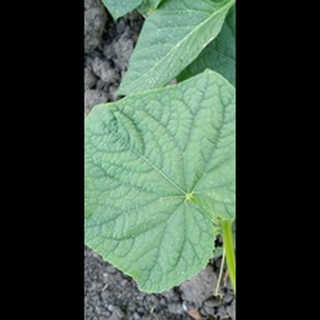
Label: healthy_cucumber